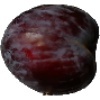
Label: Plum 1